Armstrong House (Ripley, West Virginia)

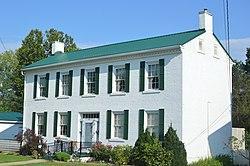
Front and eastern side

Armstrong House is a historic home located at Ripley, Jackson County, West Virginia. It was built about 1848, and is a two-story brick rectangle with a two-story ell (modified